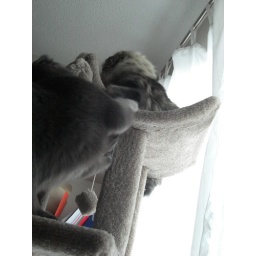
Images of a small struggle between Danya and Loki over who should be on the top of the cat tree